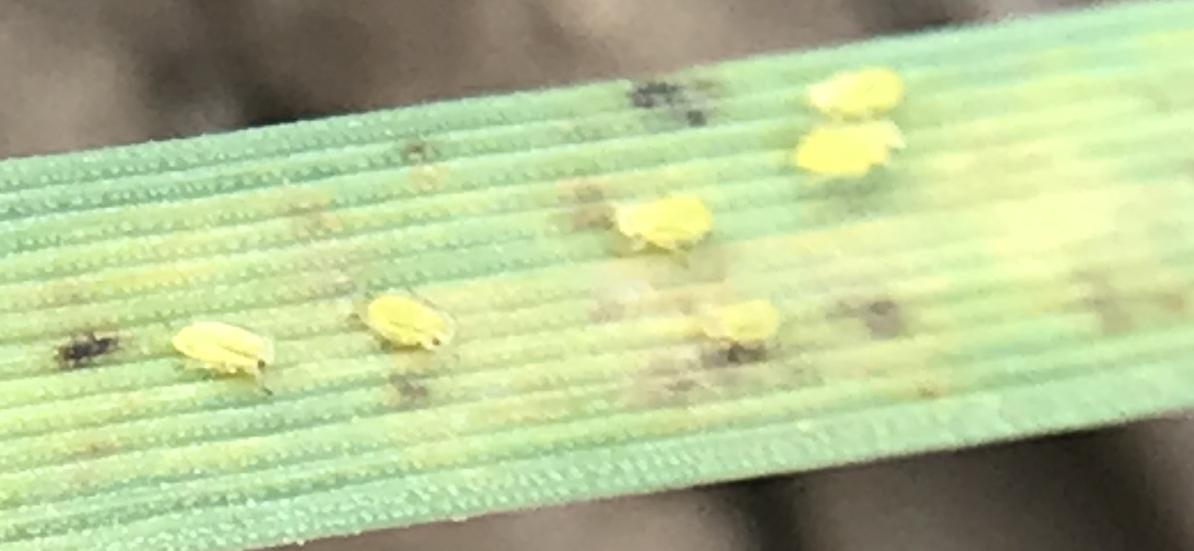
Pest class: cereal_grass_aphid